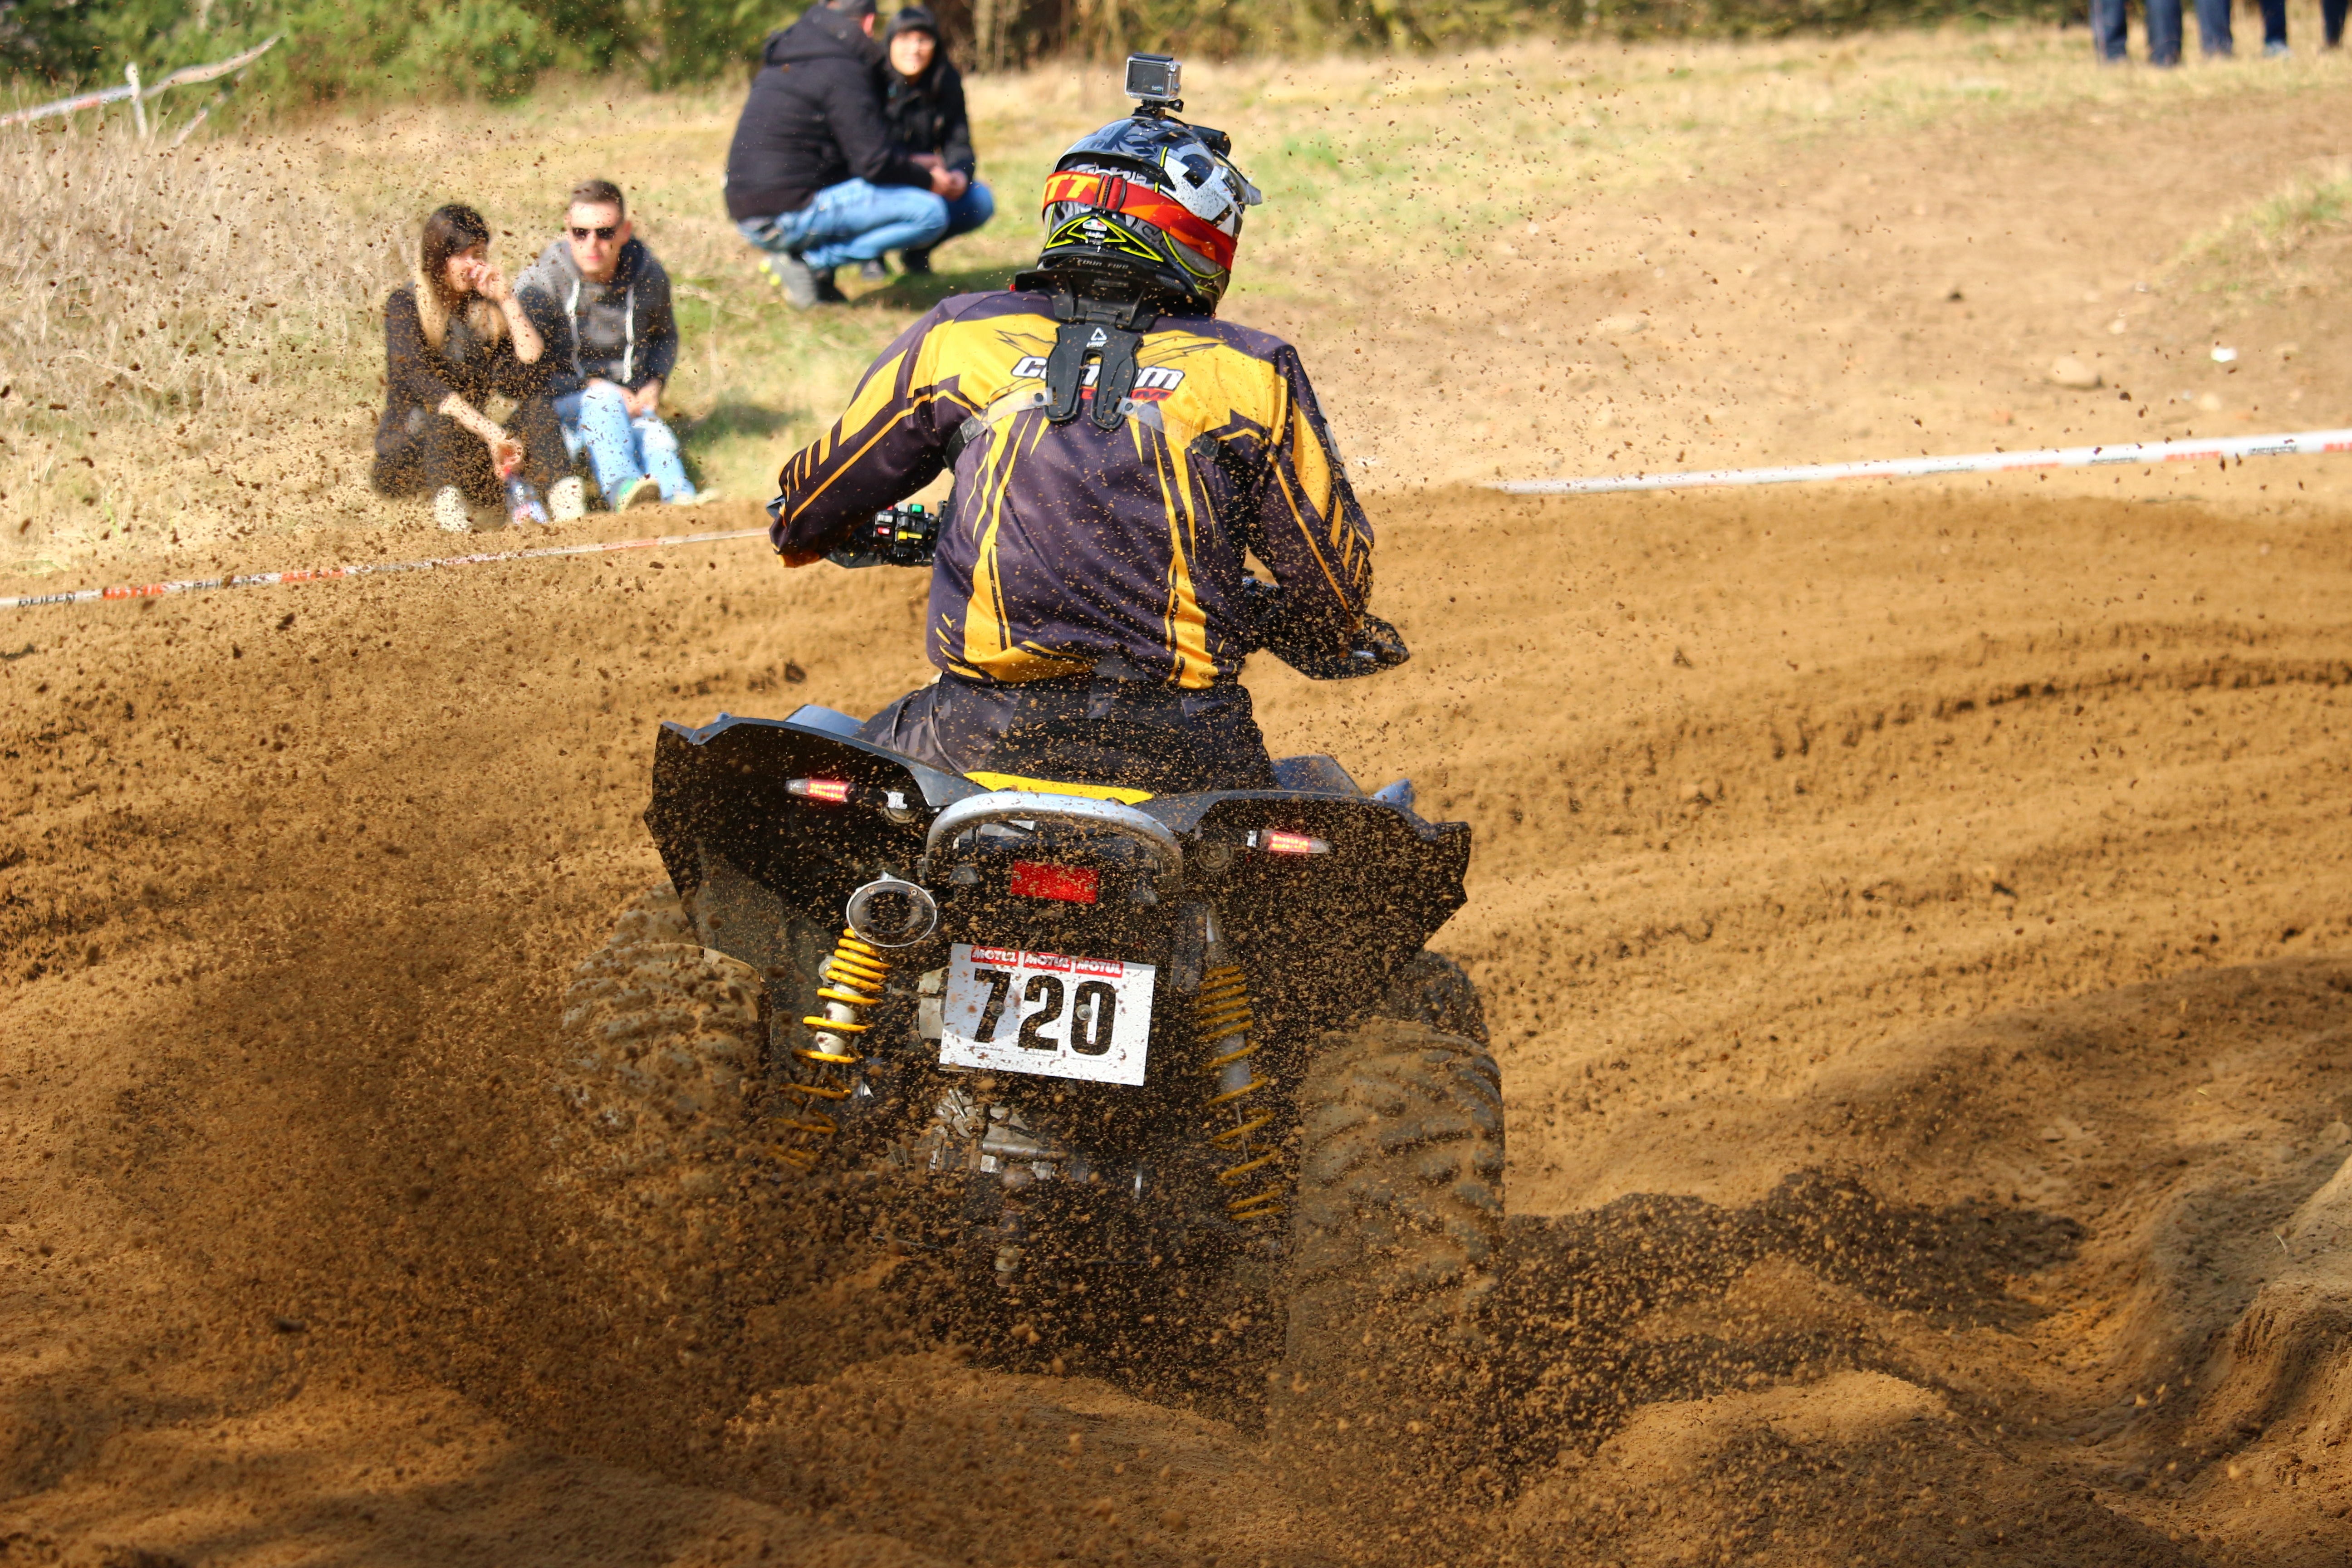
sand, vehicle, motorcycle, mud, motocross, soil, cross, race, sports, racing, quad, motorsport, atv, all terrain vehicle, motorcycle racing, auto racing, off roading, endurocross, dirt track racing, off road racing